John Scott, 9th Duke of Buccleuch

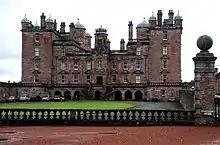
Drumlanrig Castle, Dumfries and Galloway – a seat of the Dukes of Buccleuch

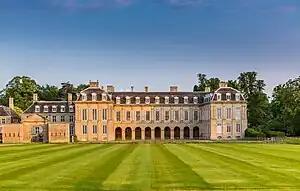
Boughton House, Northamptonshire – a seat of the Dukes of Buccleuch

The royal family reportedly wanted Princess Margaret to marry Dalkeith, but she was not interested. On 10 January 1953 he married Jane McNeill at a ceremony at St Giles Cathedral in Edinburgh attended by the Queen, the Duke of Edinburgh, and most of the royal family. Jane, a leading fashion model for Norman Hartnell, was the only child of John McNeill, QC, and the former Amy Yvonne Maynard. Together, they were the parents of four children: